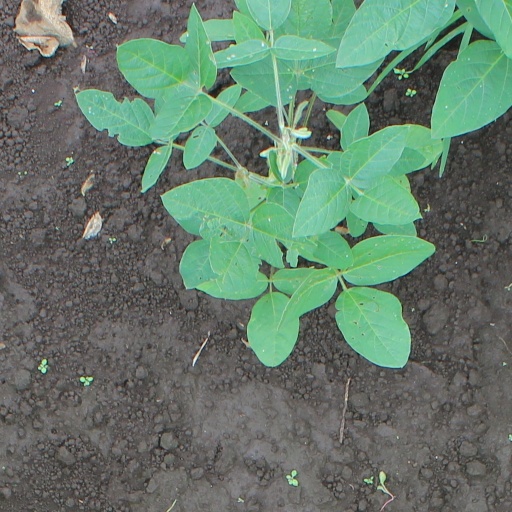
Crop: soybean